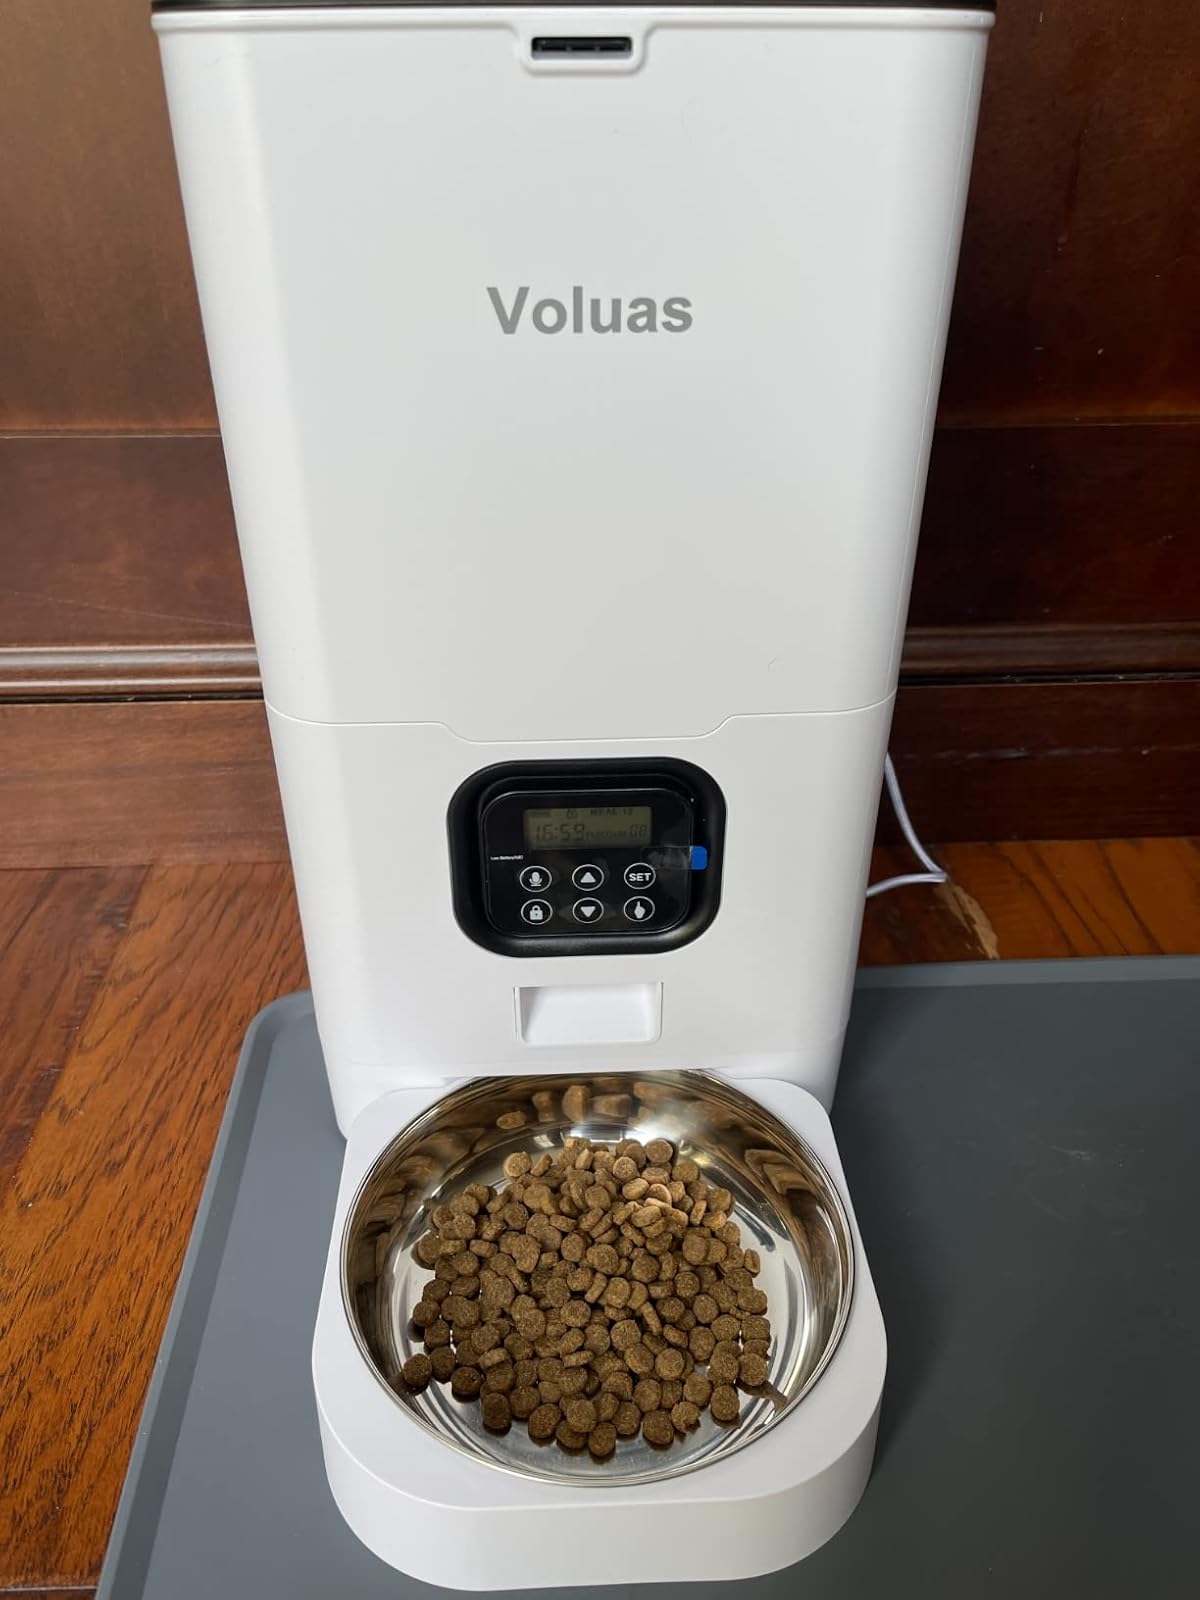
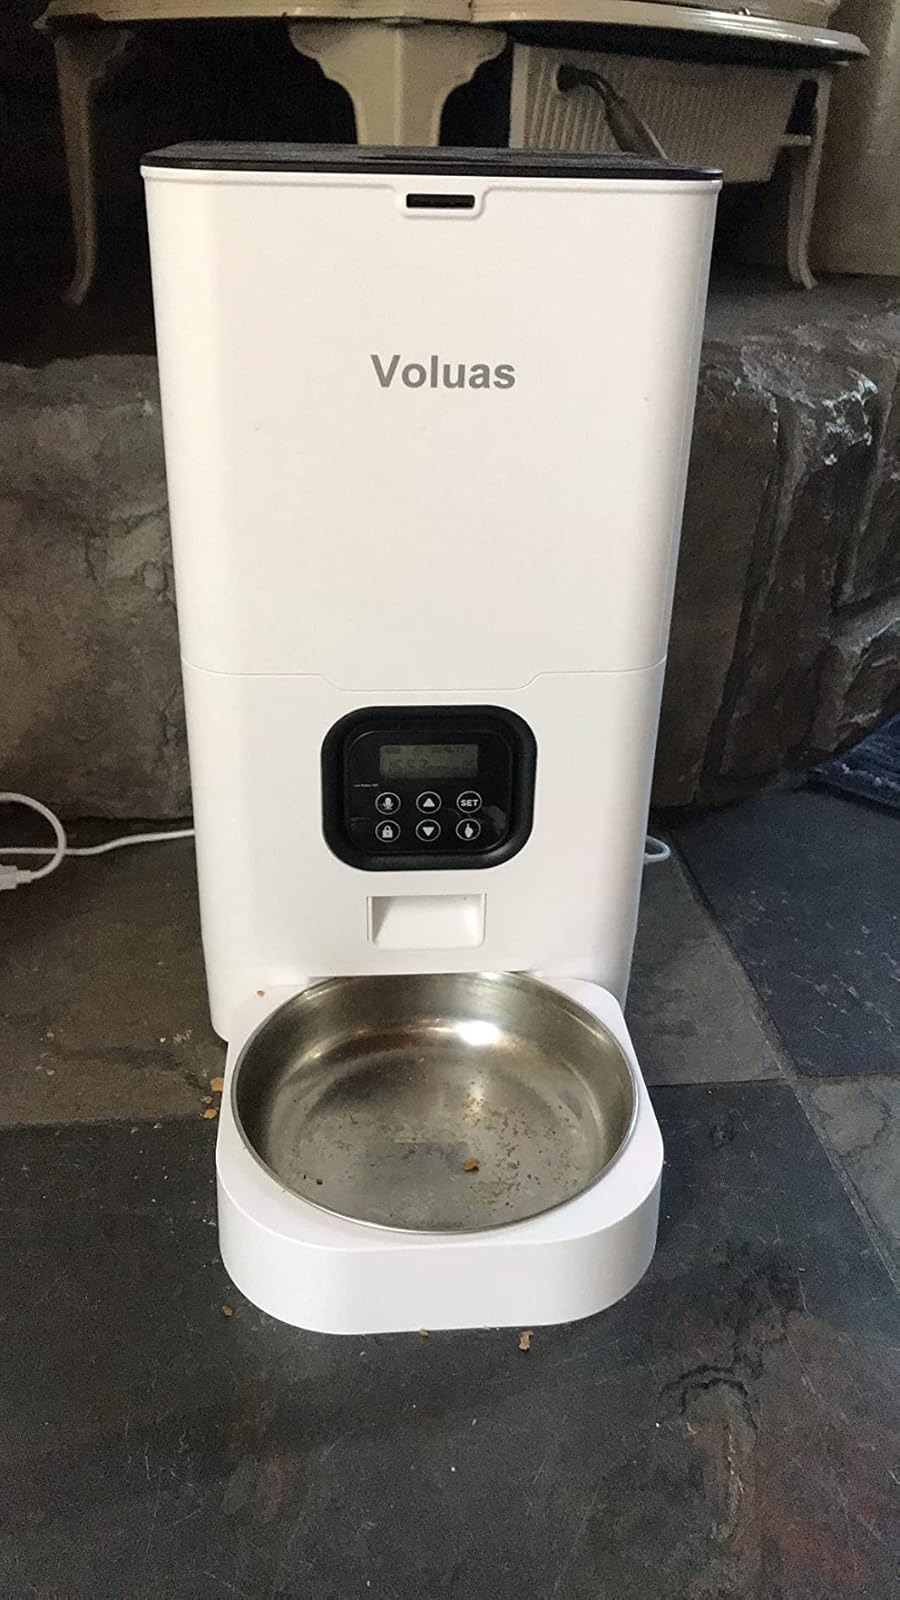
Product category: items_feeder
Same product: yes